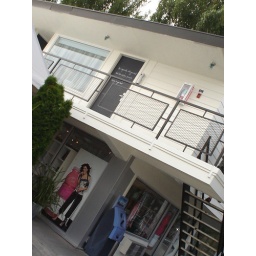
lifesize for vitamin water and blackboard door sample above with the four agreements